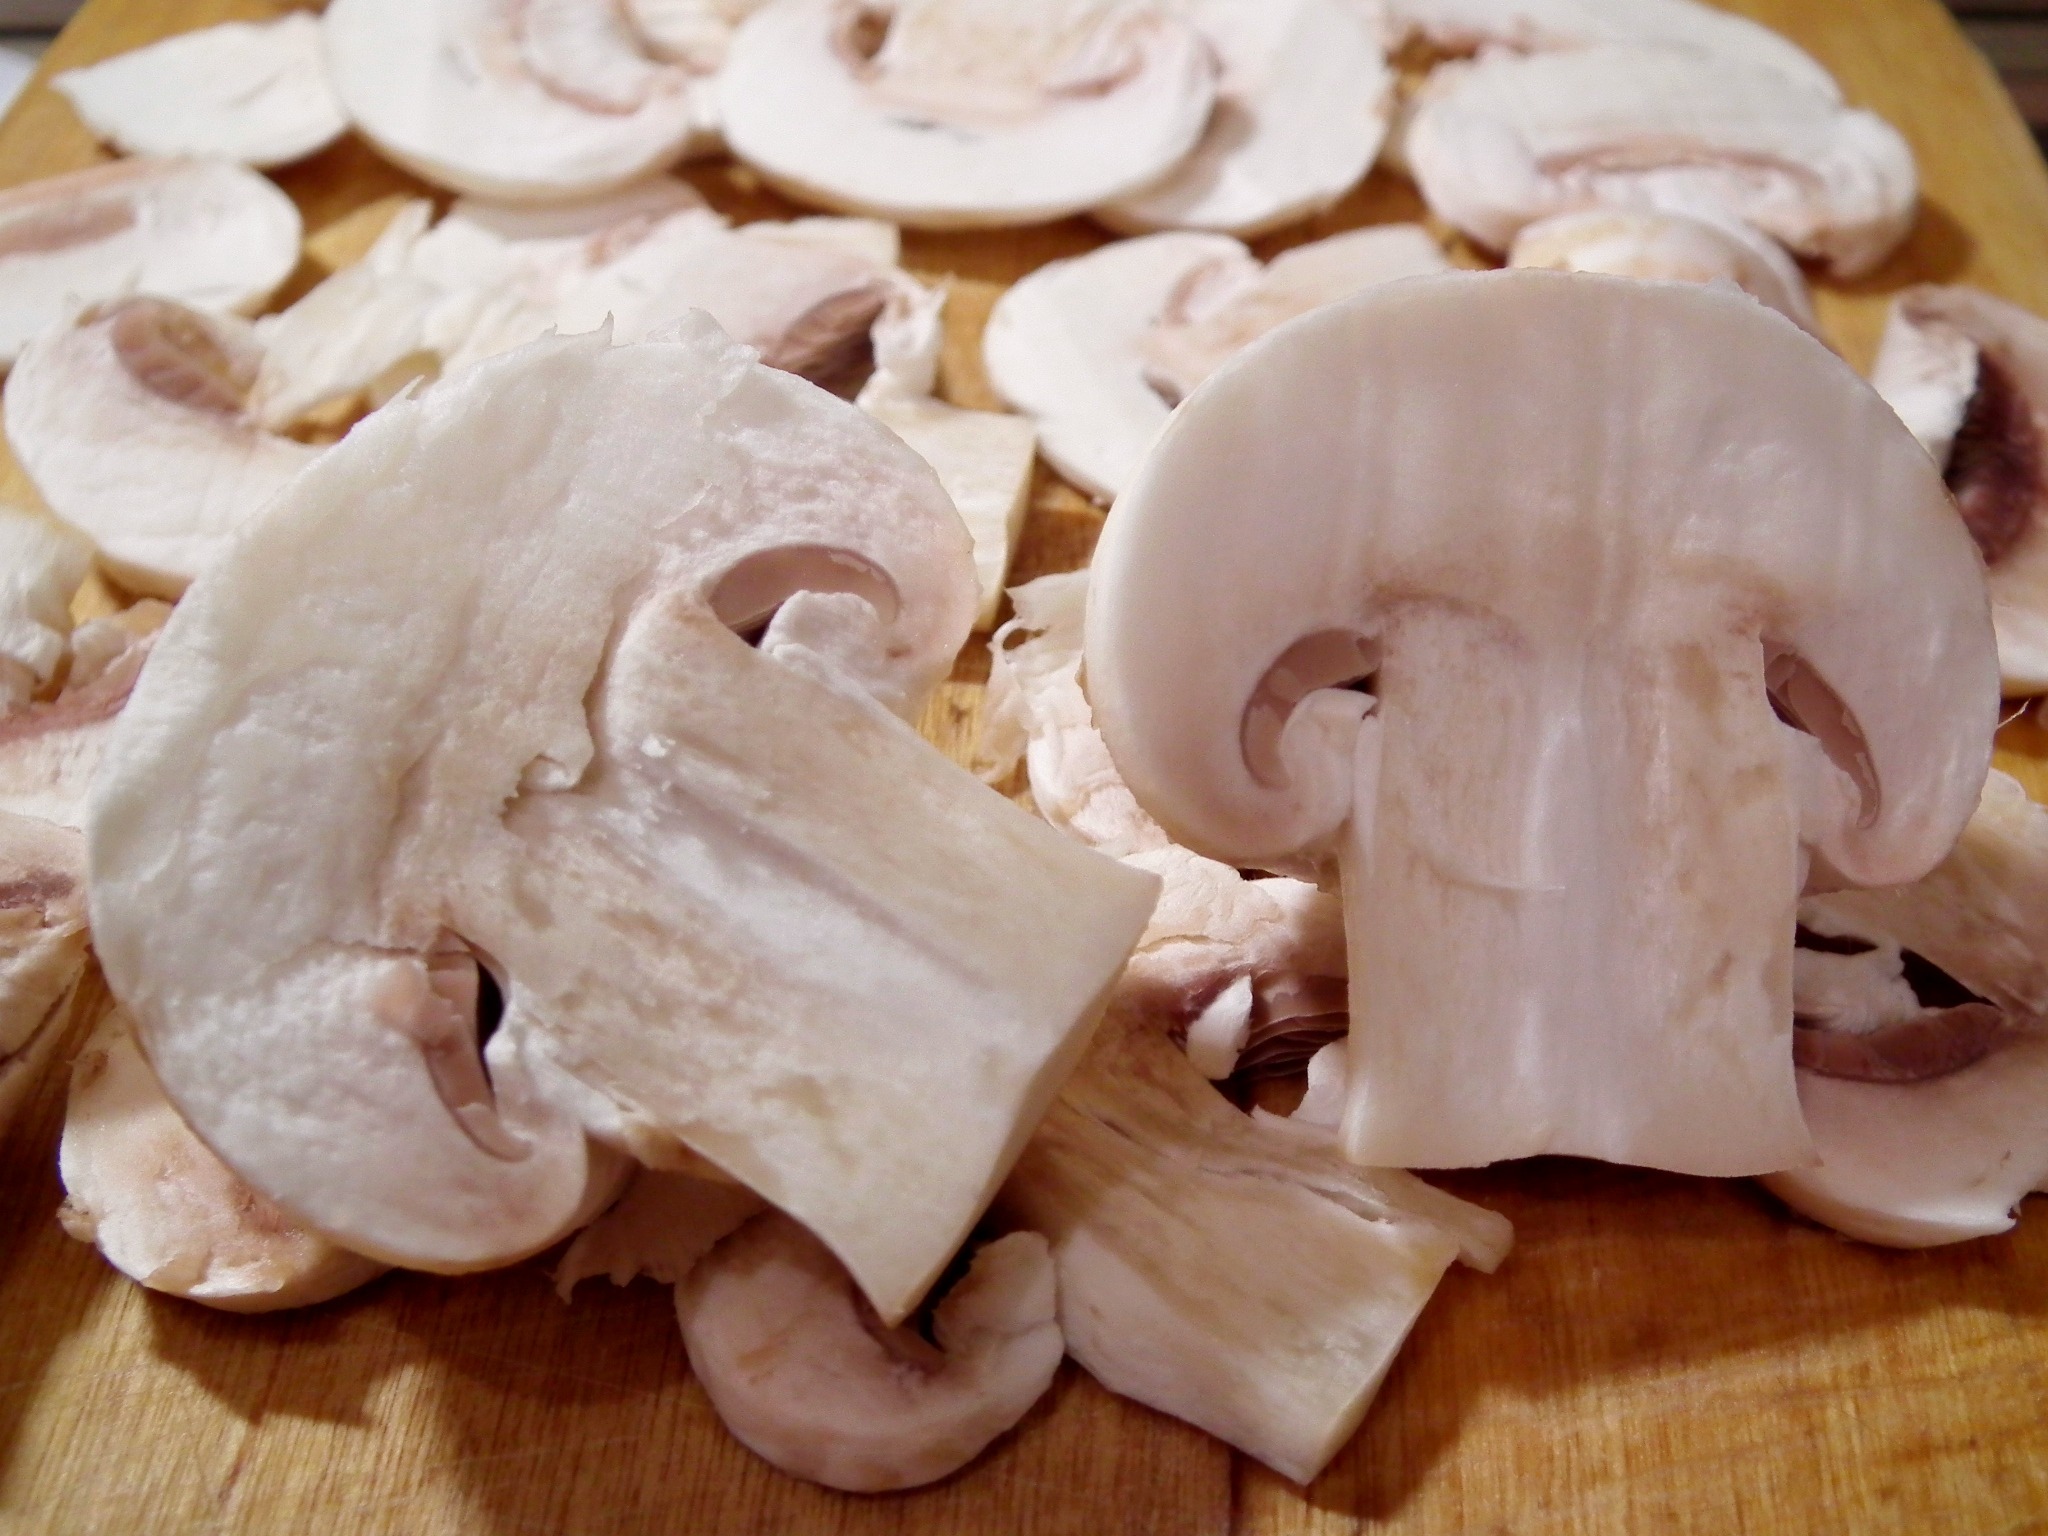
dish, food, produce, kitchen, mushroom, breakfast, meat, lunch, cuisine, delicious, use, nutrition, vegetables, mushrooms, dinner, diet, sliced, taste, agaricus, appetizer, useful, agaricomycetes, agaricaceae, animal fat